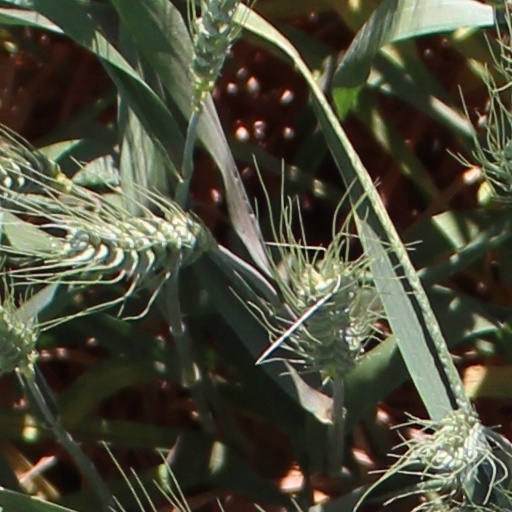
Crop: wheat